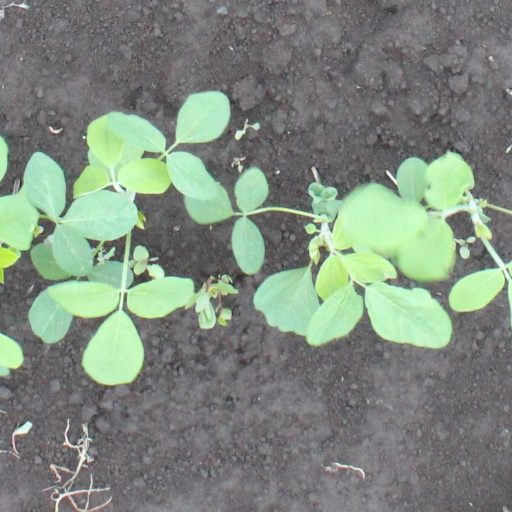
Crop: soybean